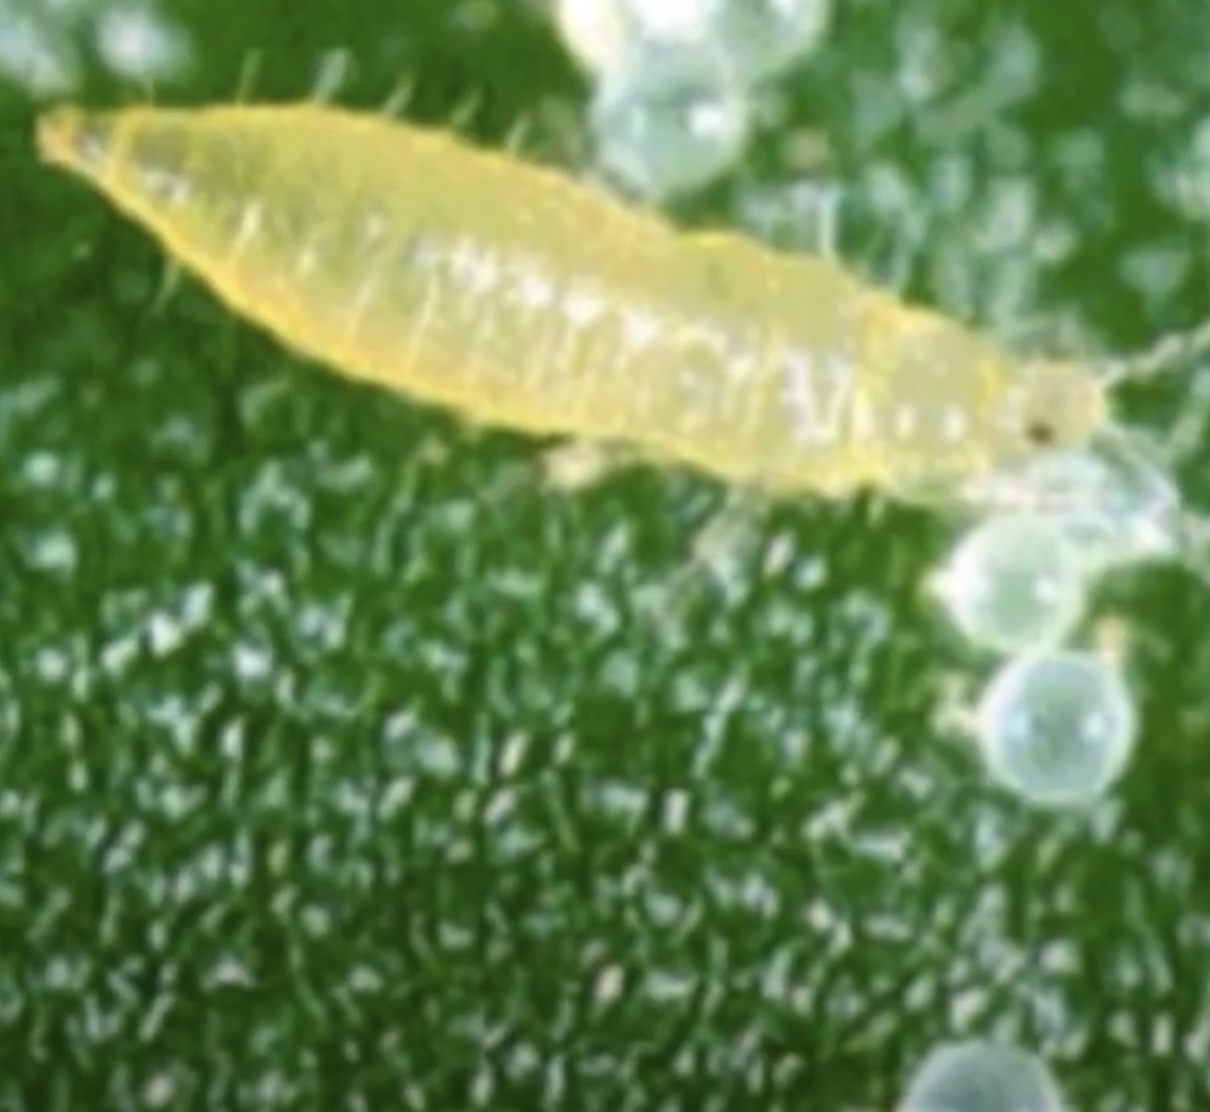
Label: thrips_disease